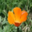
Label: poppy